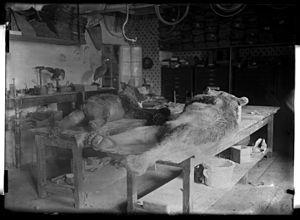
La taxidermie est l'art de préparer les animaux morts pour les conserver avec l'apparence de la vie.